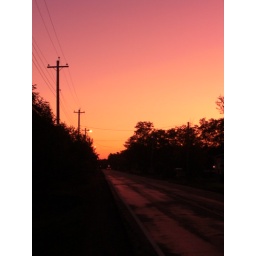
Waiting for the bus again in the morning, the sky decided to pose for me.